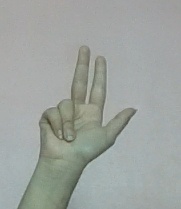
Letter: al